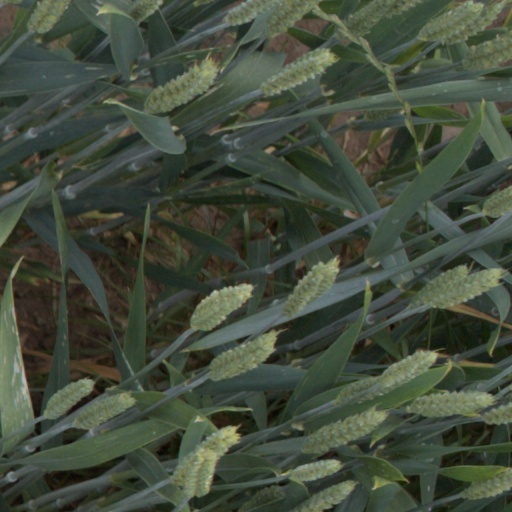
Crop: wheat